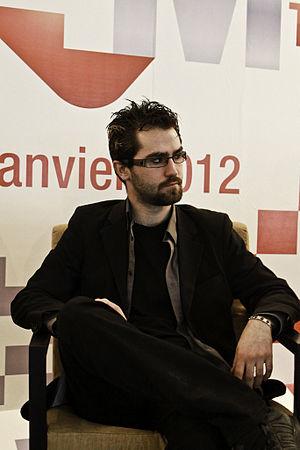
Paul da Silva au colloque 4M Tunis en janvier 2012.